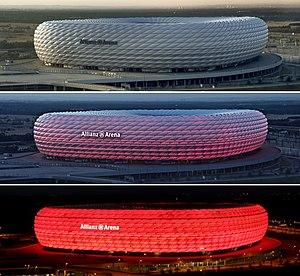
L'Allianz Arena est un stade de football situé au nord de Munich], en Allemagne. Les deux clubs professionnels de Munich (FC Bayern et TSV 1860) jouent leurs matches à domicile dans ce stade depuis fin 2005. Le stade est surnommé le «
Munich est une ville allemande, capitale du Land de Bavière. Avec 1 552 762 habitants intra-muros au 30 septembre 2019 et 2 351 706 habitants dans son aire urbaine, elle est la troisième ville au niveau national par la population après Berlin et Hambourg. La Région métropolitaine de Munich, qui englobe également Augsbourg et Ingolstadt, compte quant à elle plus de cinq millions d'habitants. Traversée par l'Isar, affluent du Danube, elle se situe dans le district de Haute-Bavière, au pied des Alpes bavaroises.